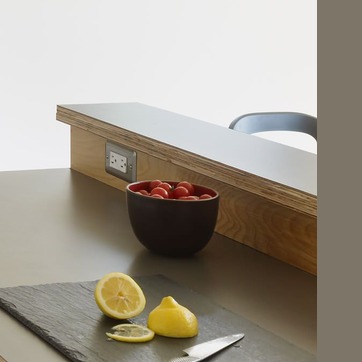
Material: food